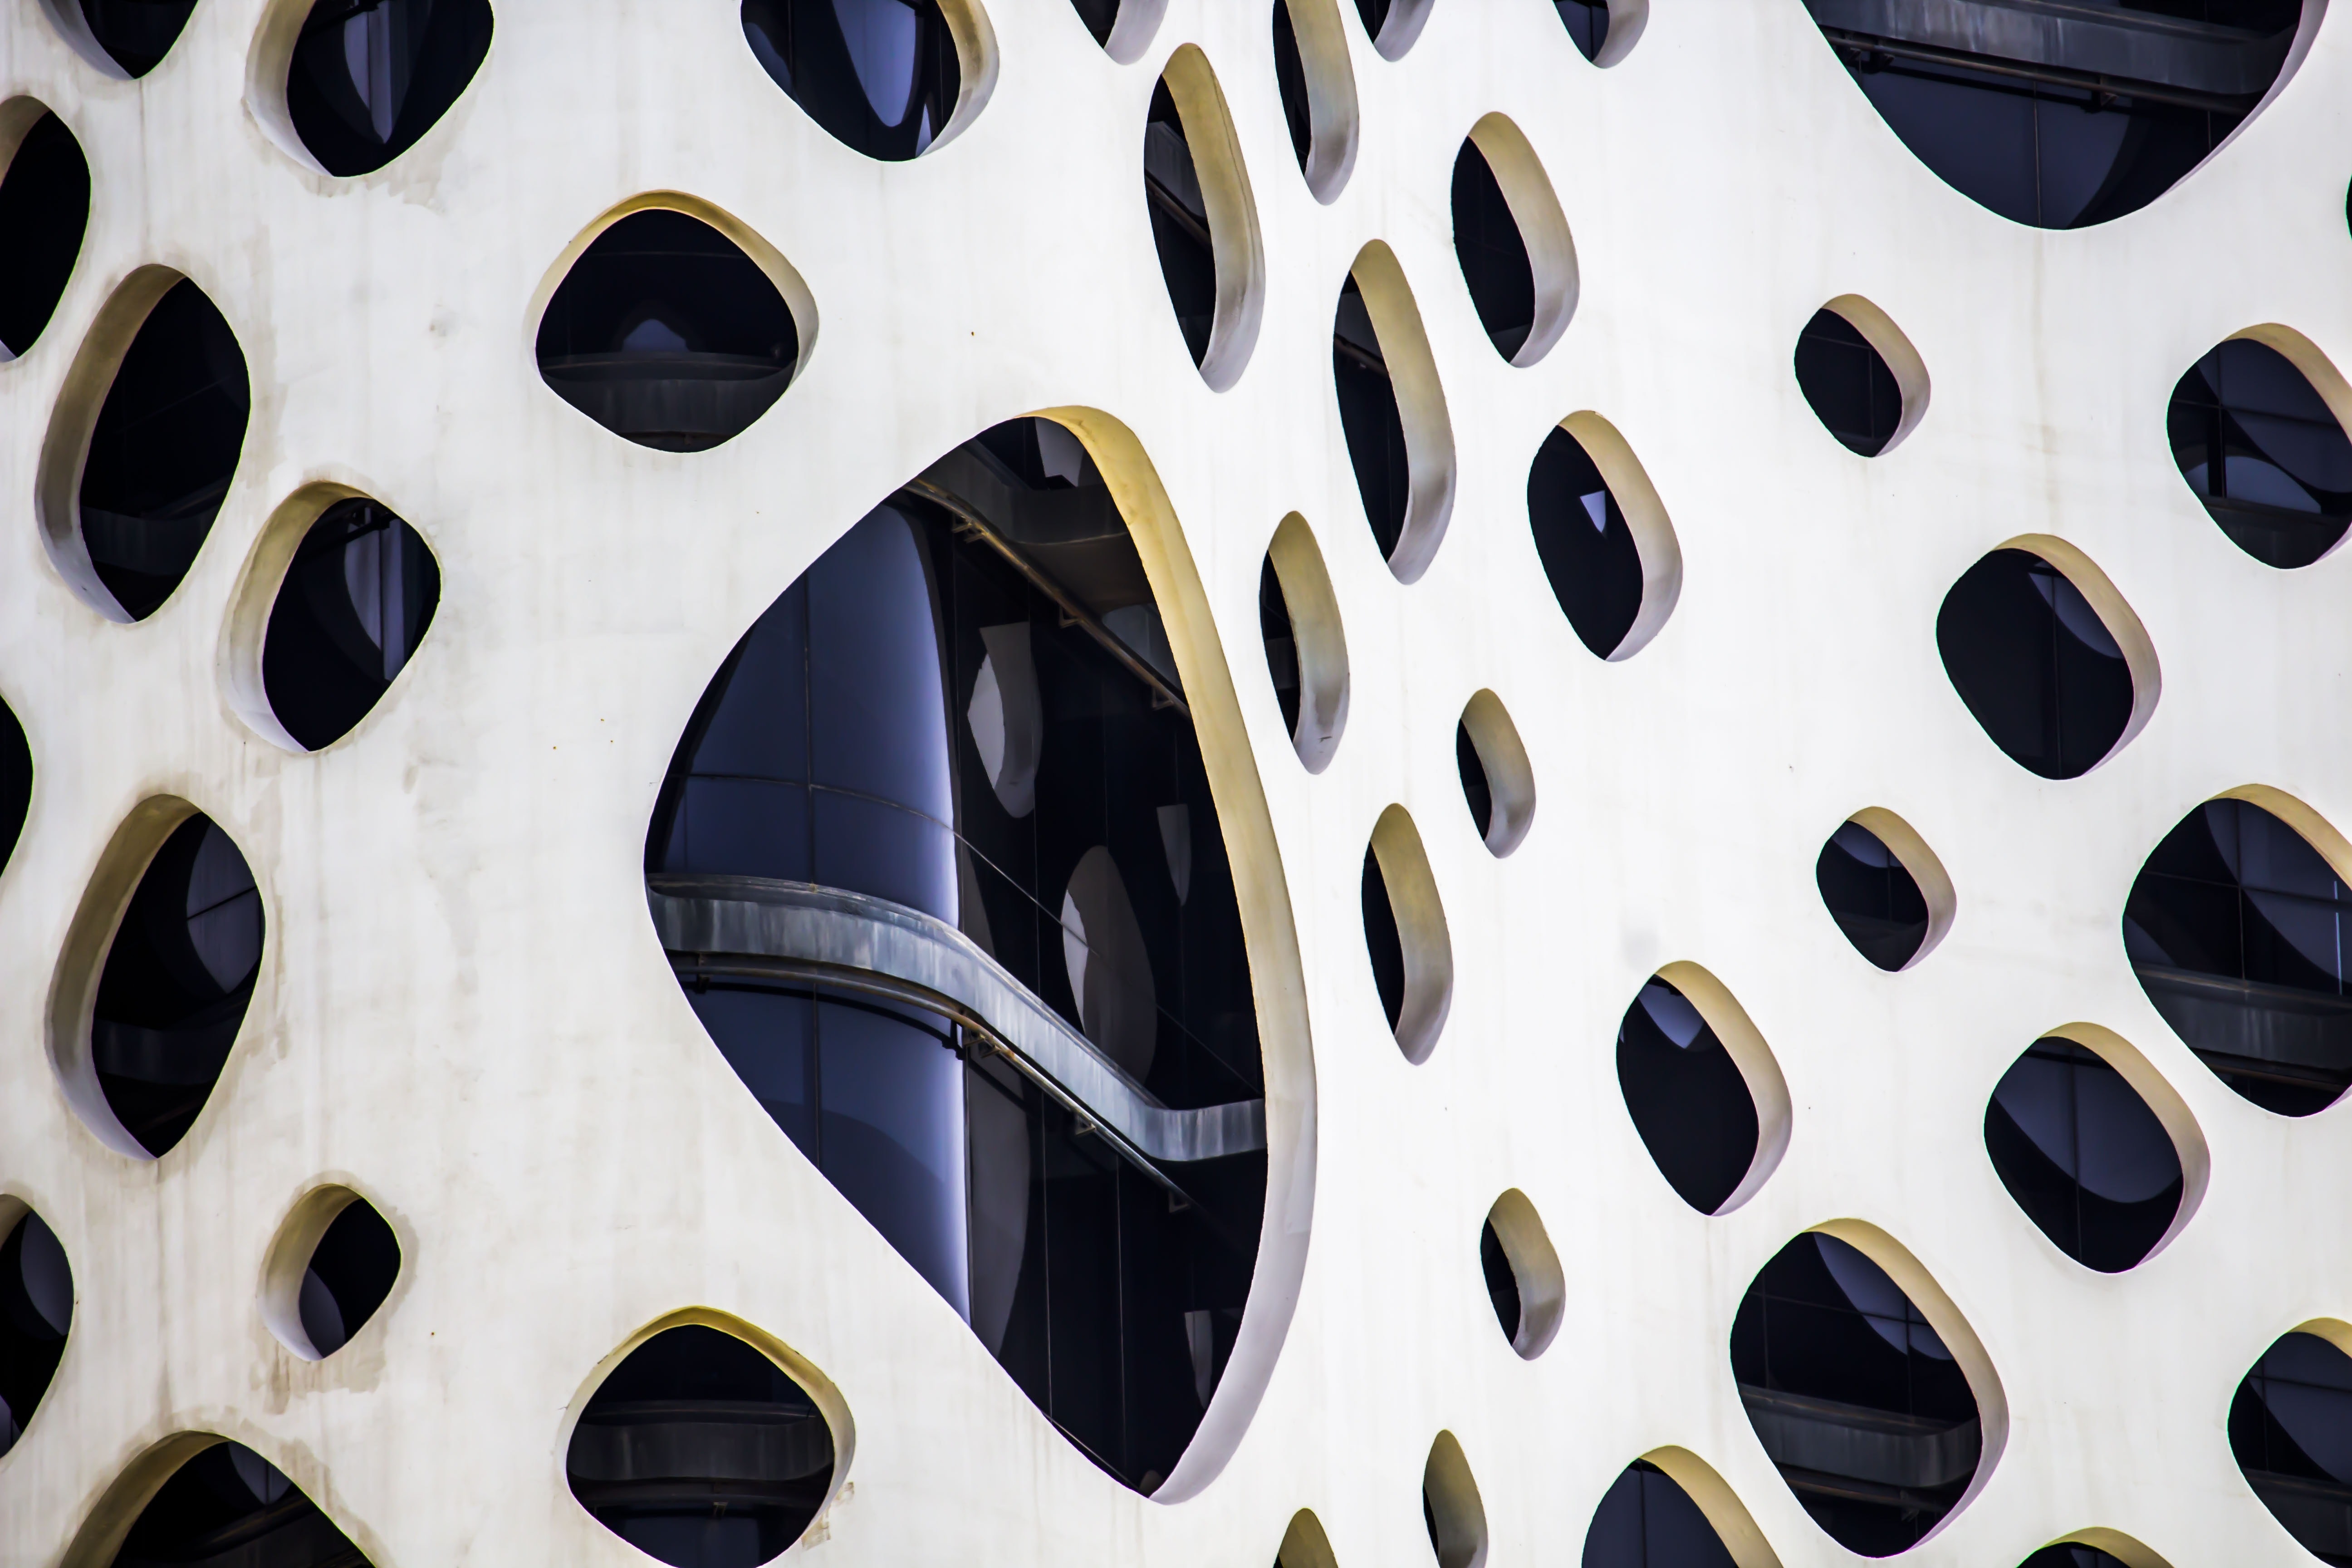
white, pattern, wheel, architecture, rim, design, circle, metal, black and white, line, automotive wheel system, automotive design, tire, monochrome, photography, auto part, steel, symmetry, hubcap